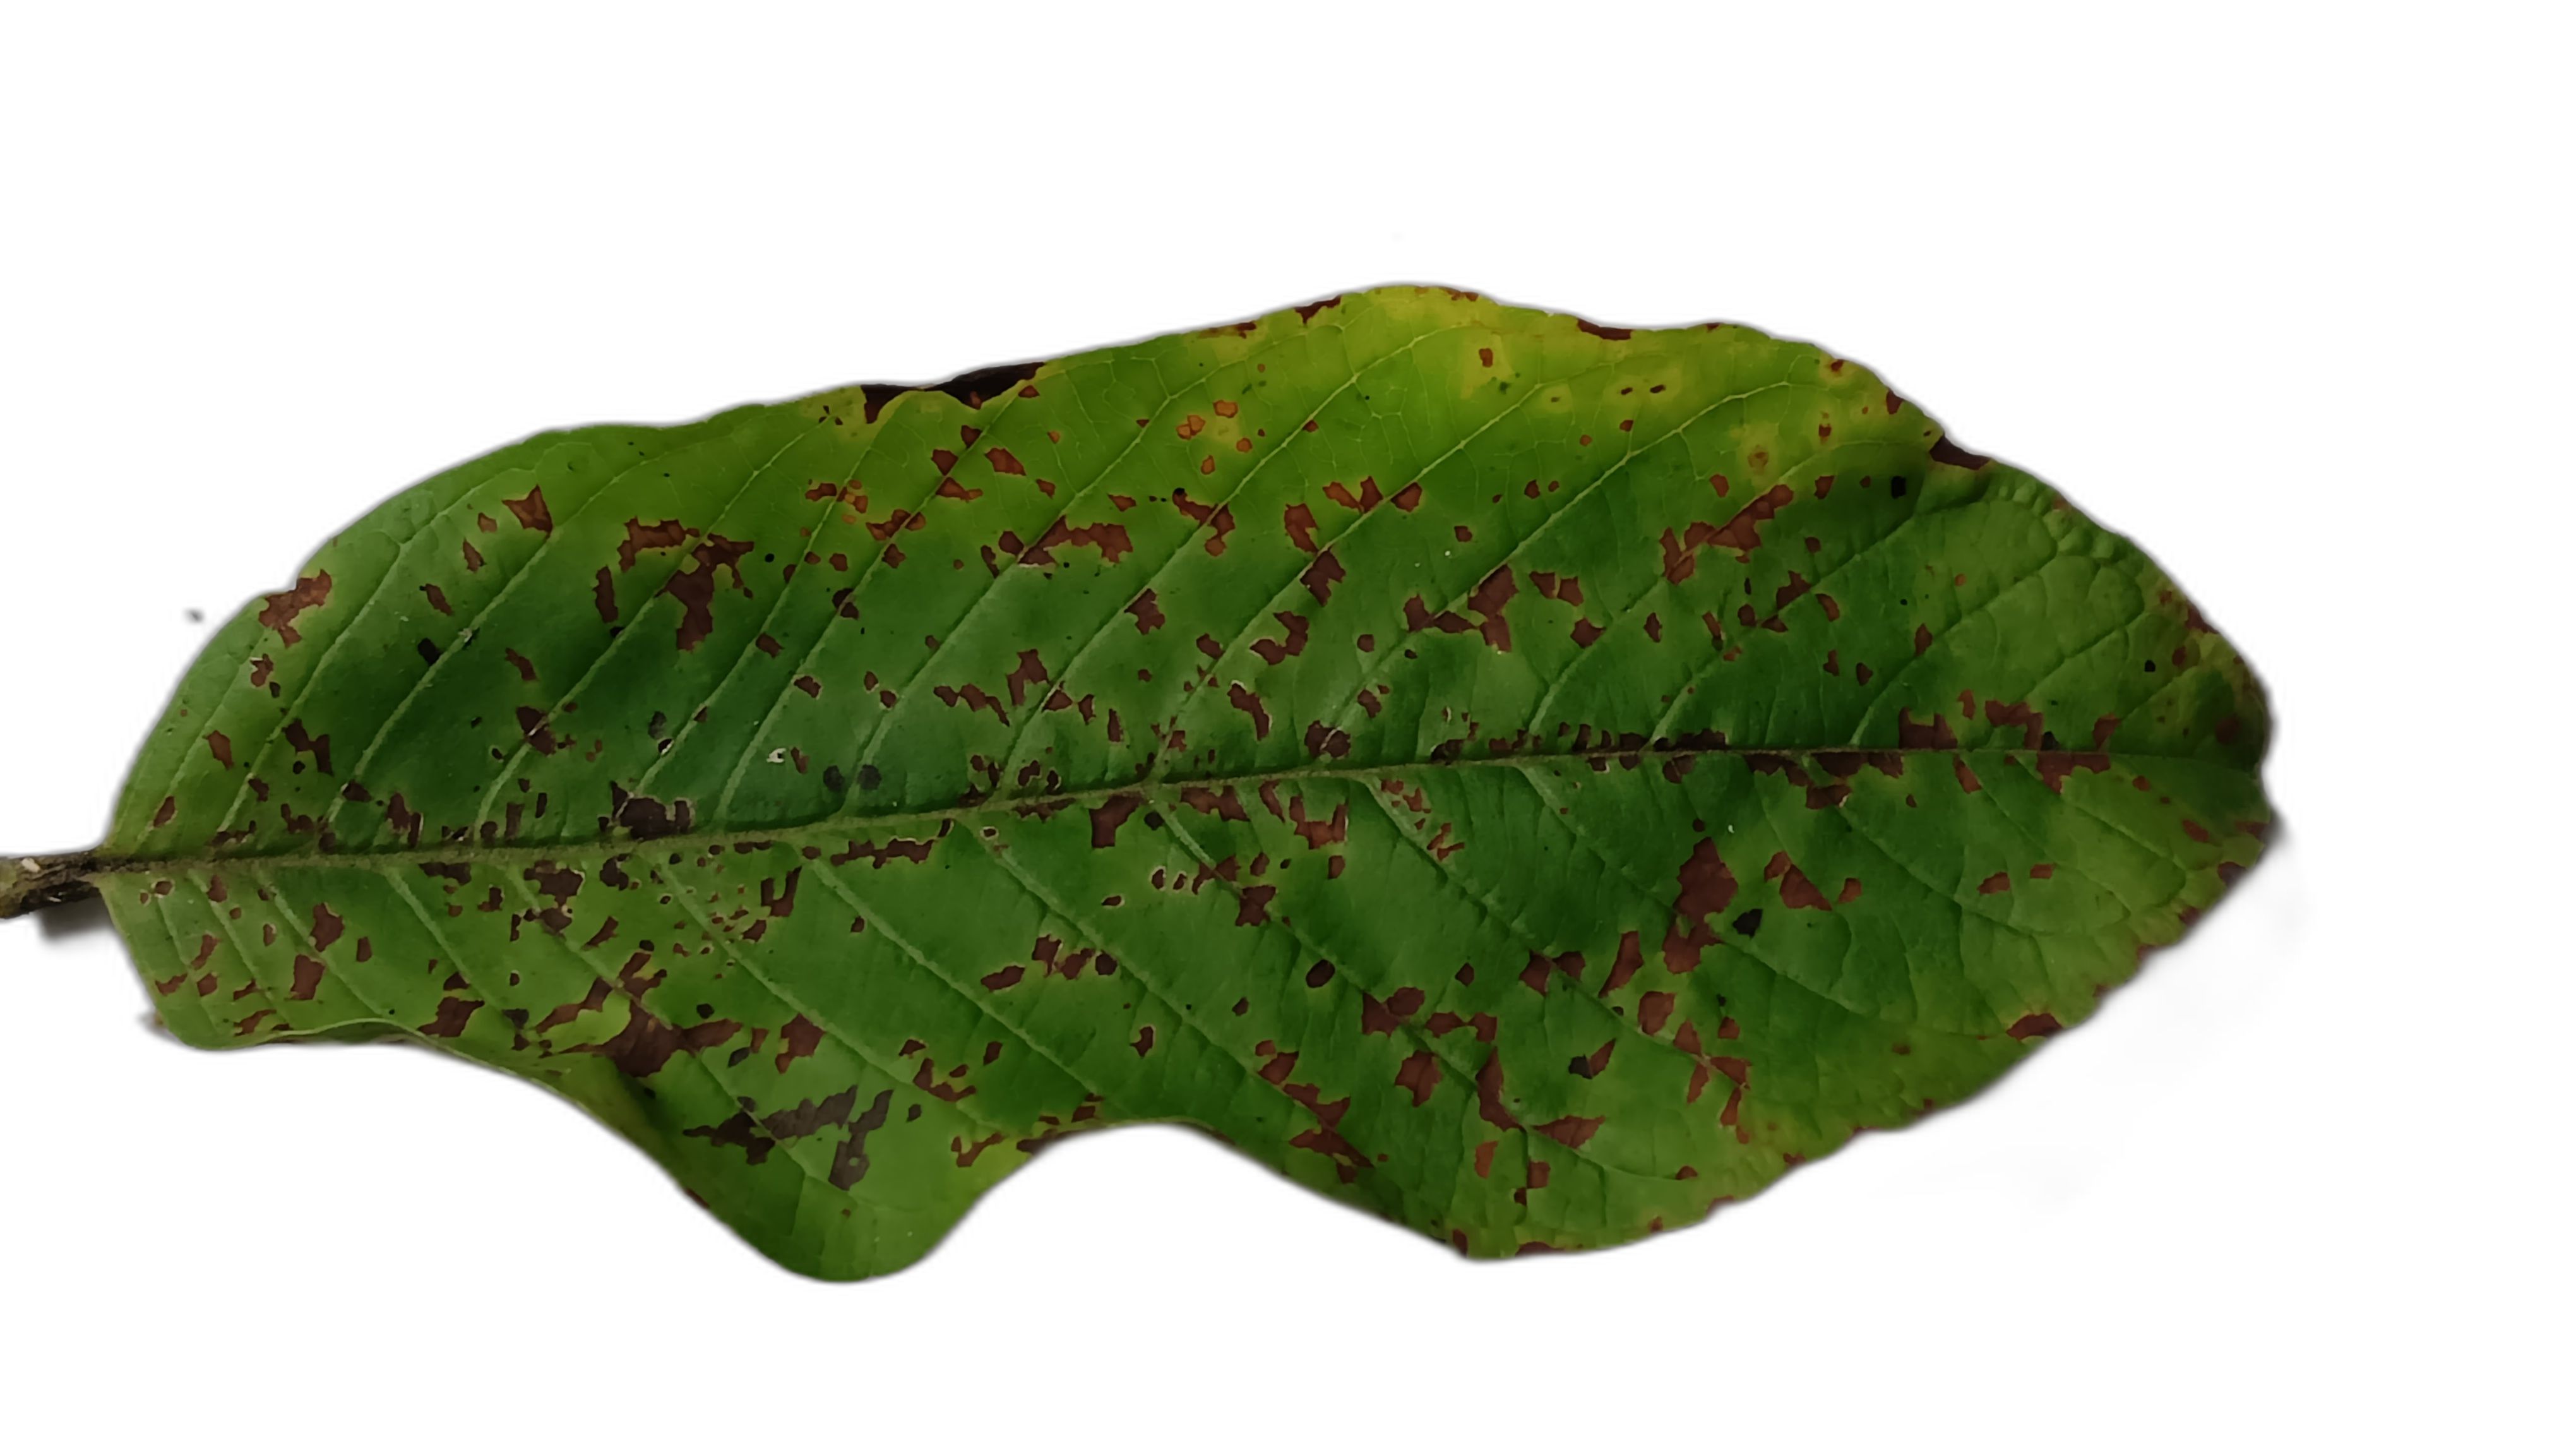
Plant part: leaf
Disease: Dot